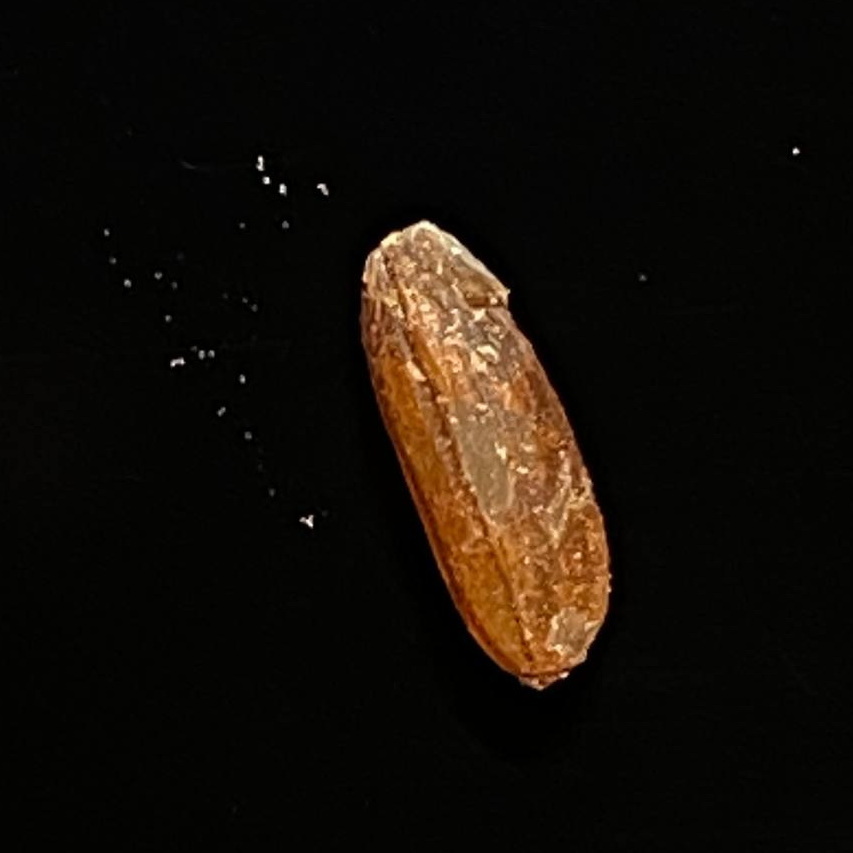
Rice variety: Ganjiya